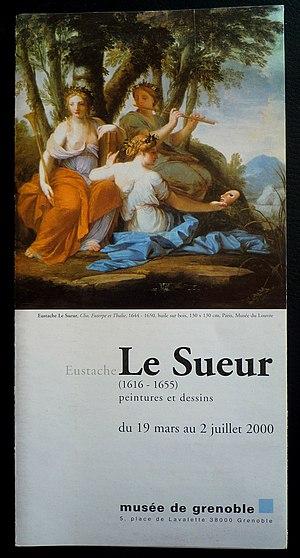
Plaquette exposition Le Sueur en 2000, Musée de Grenoble.
Le musée de Grenoble, appelé musée de Peinture et de Sculpture de Grenoble jusque dans les années 1980, a été créé le 16 février 1798 par le professeur de dessin Louis-Joseph Jay. Principal musée d'art et d'antiquités de la ville de Grenoble, il est situé place Lavalette, à l'emplacement d'un ancien couvent des Franciscains édifié en 1218 et dont le site deviendra militaire à la fin du XVIᵉ siècle. Il fait partie des premiers musées d'art français et conserve l'une des plus belles collections d'art ancien.